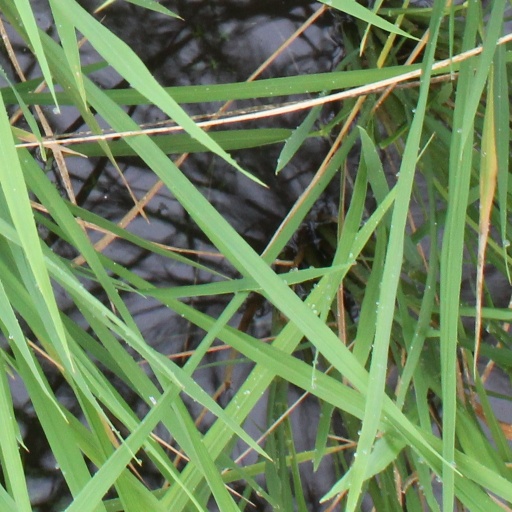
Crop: rice